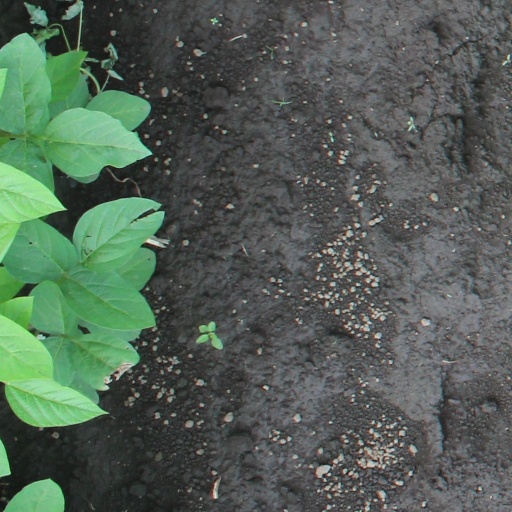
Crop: soybean